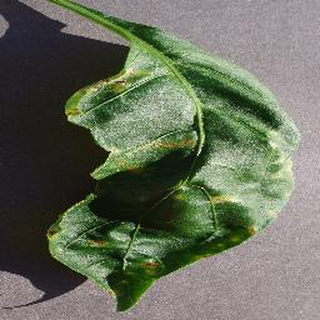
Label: bell_pepper_bacterial_spot